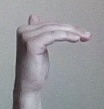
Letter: khaa